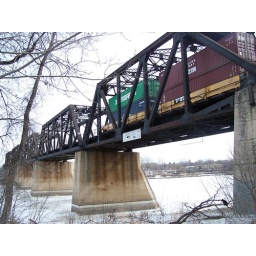
A train crosses a bridge in downtown Winnipeg